San Felipe Municipality, Baja California

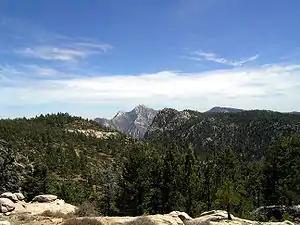
Picacho del Diablo, the highest point in Baja California, in the Sierra de San Pedro Mártir

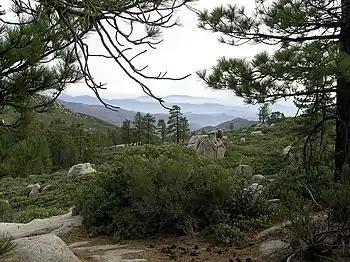
Flora on the east side of the Sierra de San Pedro Mártir

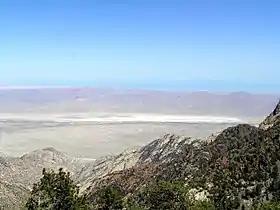
View of the San Felipe Desert and the Gulf of California from the Sierra de San Pedro Mártir

The municipality of San Felipe lies on the northeastern side of the Baja California Peninsula. It borders the municipalities of Mexicali to the north, Ensenada to the northwest, San Quintín to the west and south, and the Gulf of California to the east. The municipality also comprises various islands and islets in the Gulf, such as Roca Consag and the Islas Encantadas, e.g., Isla Coloradito, Isla El Muerto, Isla Encantada, Isla Lobos, and Isla San Luis. The municipality covers an area of .